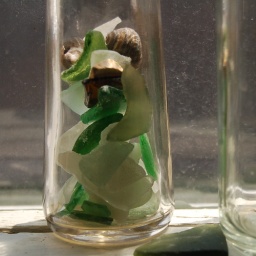
Glass fragments displayed in an old bottle in a shop window .